Israel–Nigeria relations

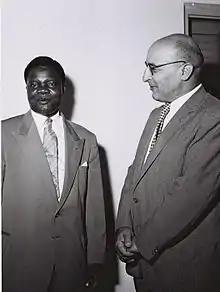

The first known contact between Nigeria and Israel occurred in 1956 at a dinner party in Accra, Ghana. C D Akran, a politician from Nigeria's Action Group (AG), met Hanan Yavor, at the time, an official from the Israeli Embassy in Ghana. In a private discussion, the two discovered shared political concerns, including opposition to Egyptian President Gamal Abdel Nasser's growing influence in Northern Nigeria. Following this meeting, Yavor expanded contacts with the government of Nigeria's Western Region, particularly with Premier Obafemi Awolowo, leader of the AG. During Yavor's visit to the region, Awolowo discussed the possibility of Israeli assistance in establishing agricultural cooperatives and expressed interest in a joint shipping line between Israel and the Western Region.